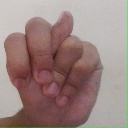
अक्षर: न